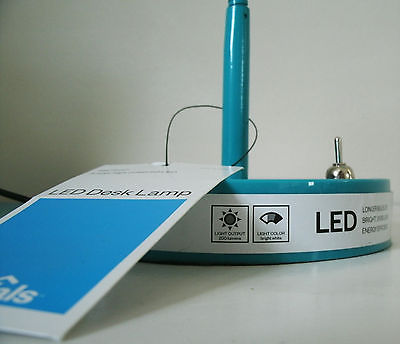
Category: lamp